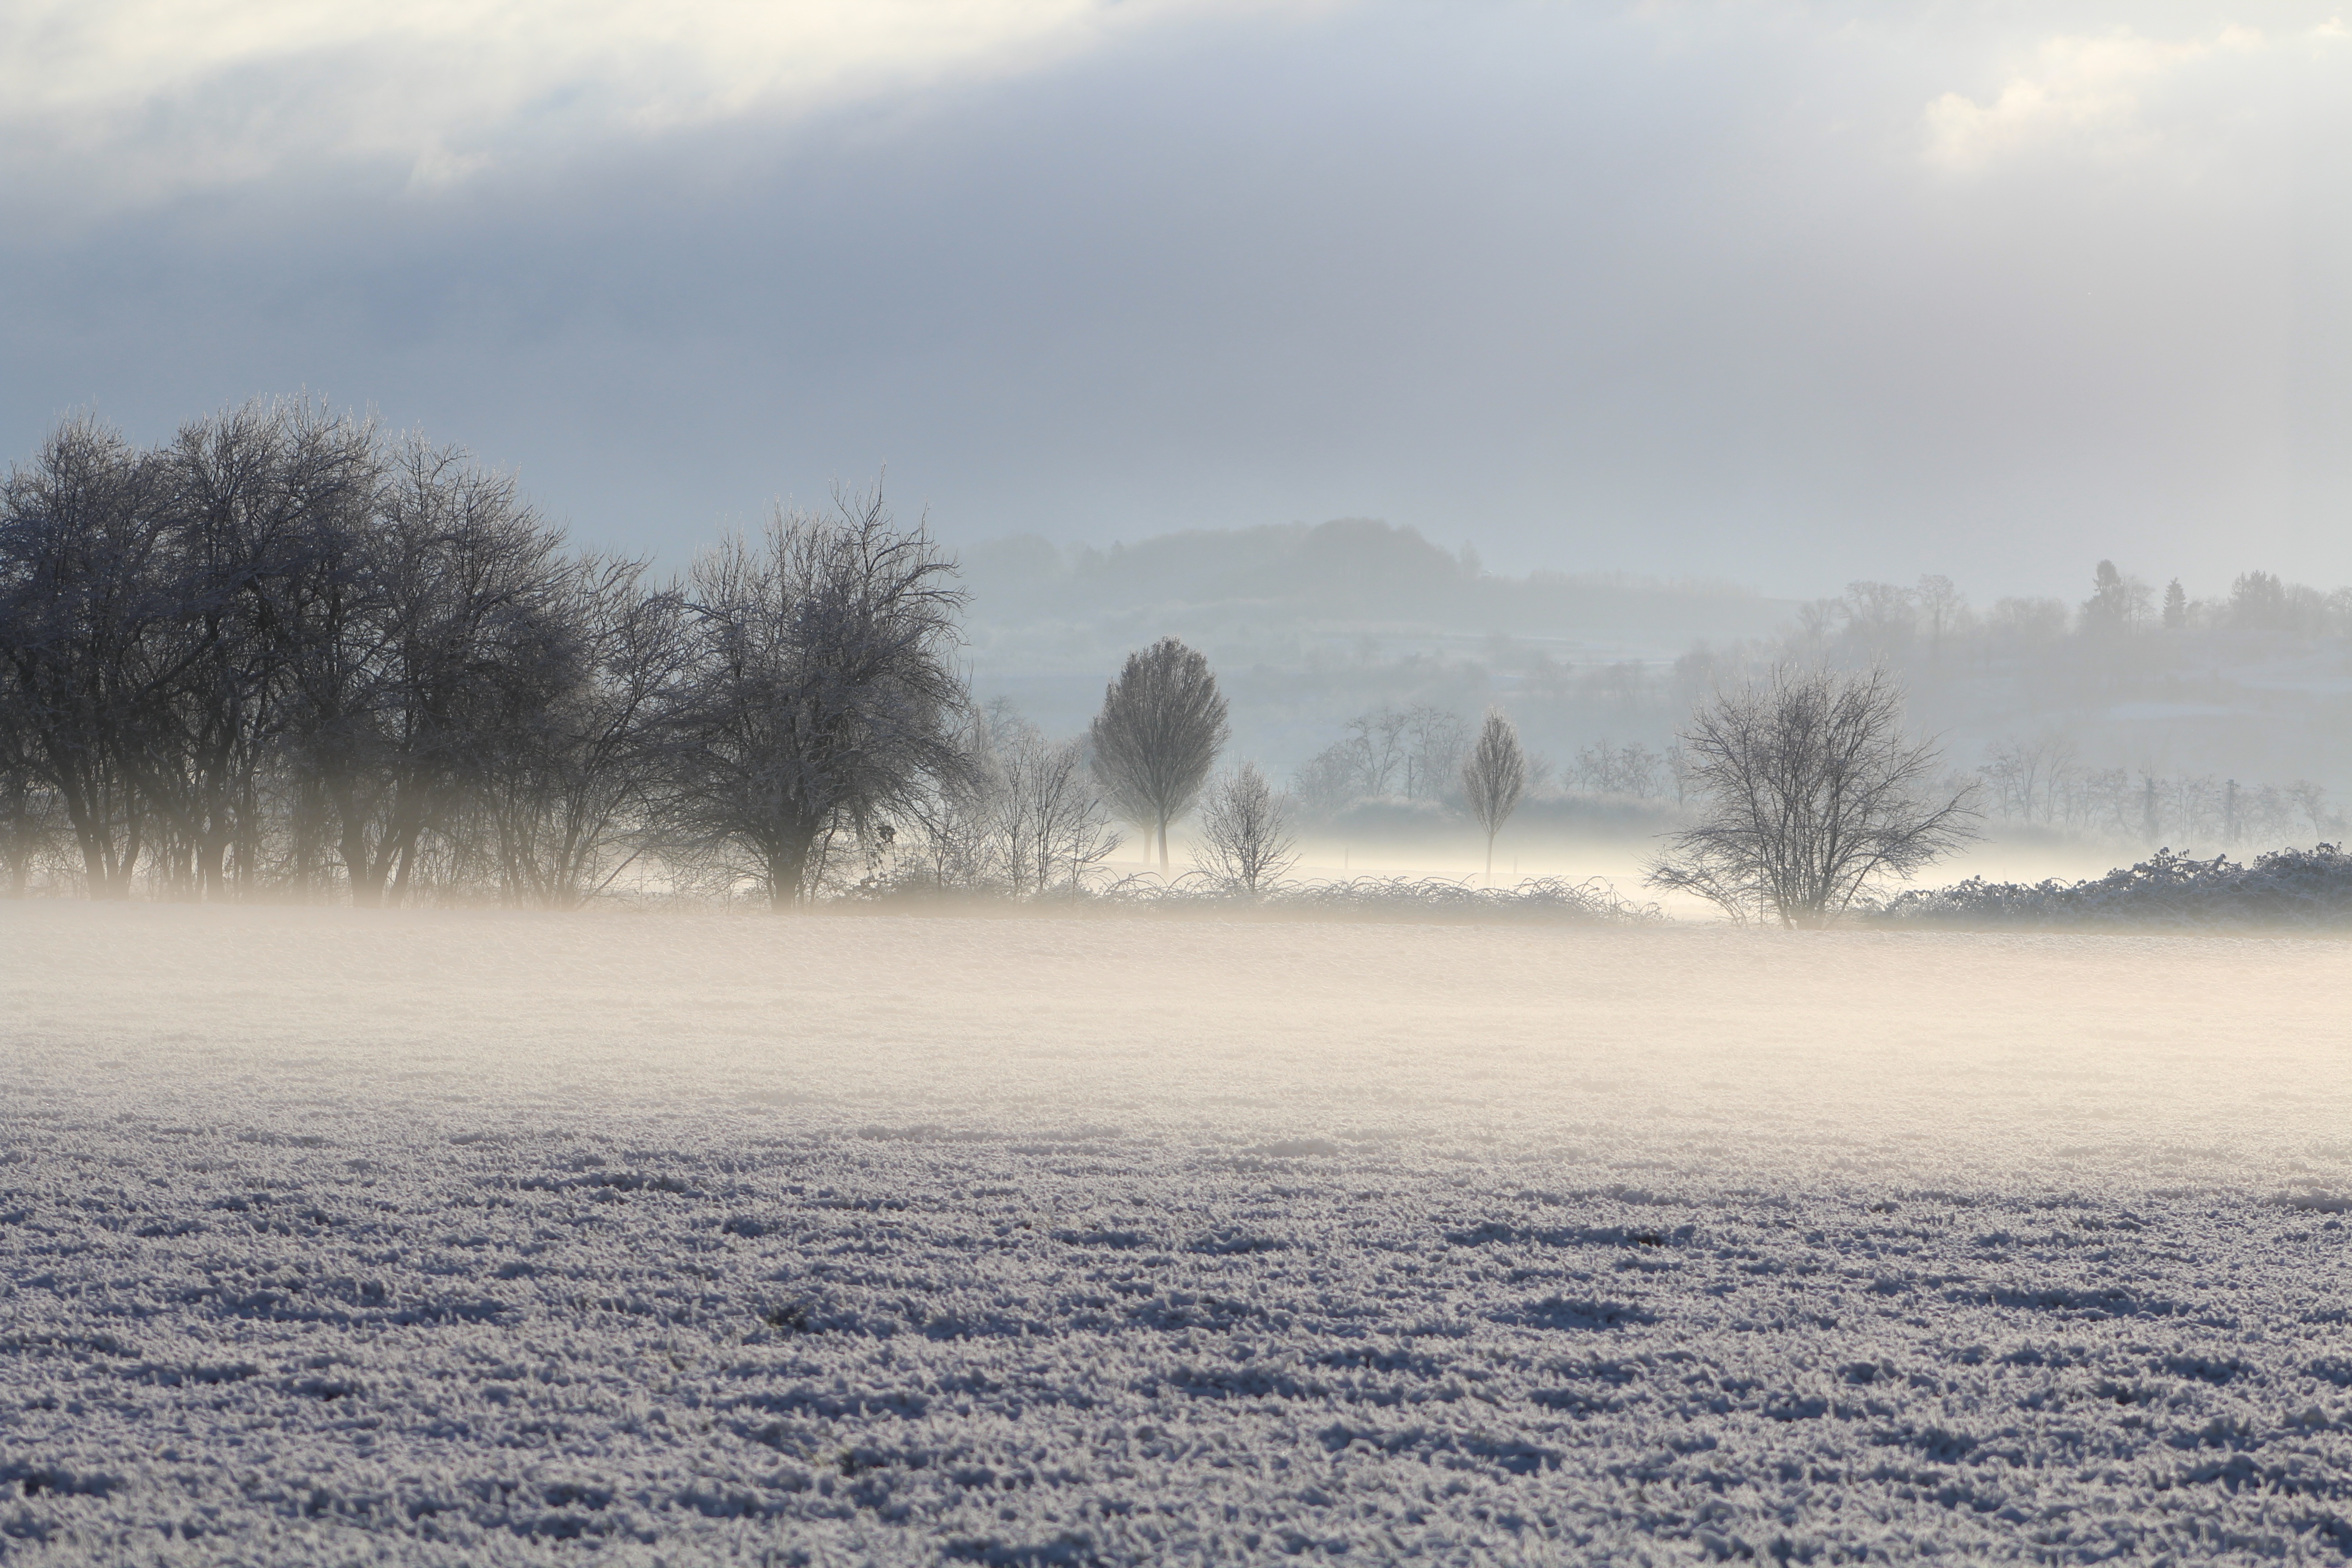
landscape, tree, water, nature, snow, cold, winter, cloud, fog, sunrise, mist, sunlight, morning, lake, frost, dawn, atmosphere, mystical, ice, evening, reflection, weather, haze, season, wintry, freezing, atmospheric phenomenon